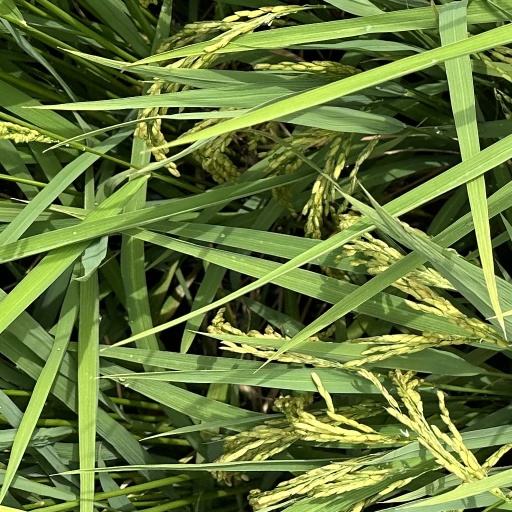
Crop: rice